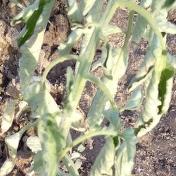
Crop: Tomato
Condition: bacterial-floundering-d